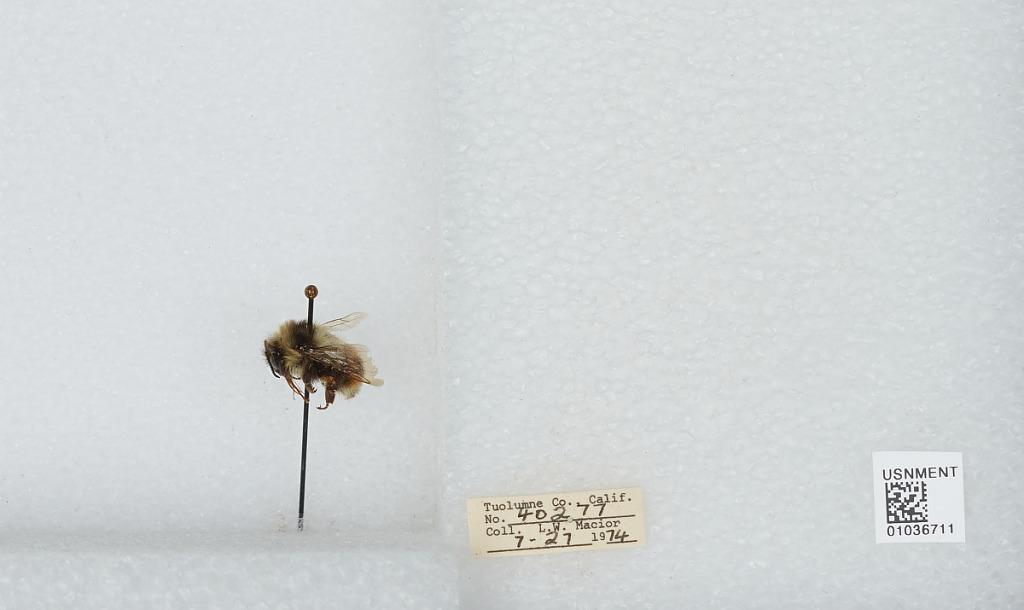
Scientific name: Bombus (Cullumanobombus) rufocinctus Cresson
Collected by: L. Macior
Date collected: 1974-7-27
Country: United States
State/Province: California
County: Tuolumne
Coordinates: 38.02, -119.93